The Girl from Parma

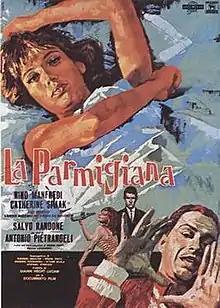

La parmigiana (internationally released as The Girl from Parma) is a 1963 Italian comedy drama film directed by Antonio Pietrangeli. The film describes the disappointing sentimental experiences of an orphan girl (Catherine Spaak).